Little from the Fish Shop

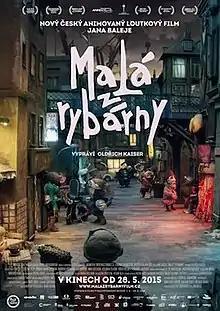
Theatrical release poster

Little from the Fish Shop is a Czech animated film written and directed by Jan Balej. The film is loosely based on Hans Christian Andersen's story "The Little Mermaid". It uses puppets animated in stop motion.